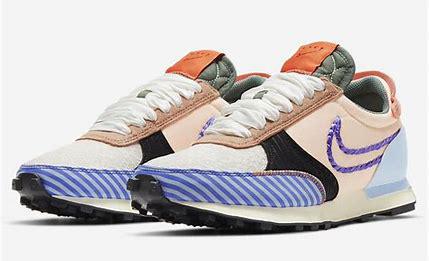
Brand: Nike
Model: Dbreak Type